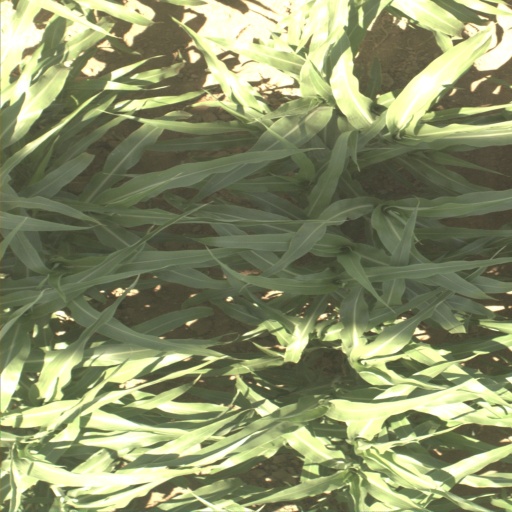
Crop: sorghum